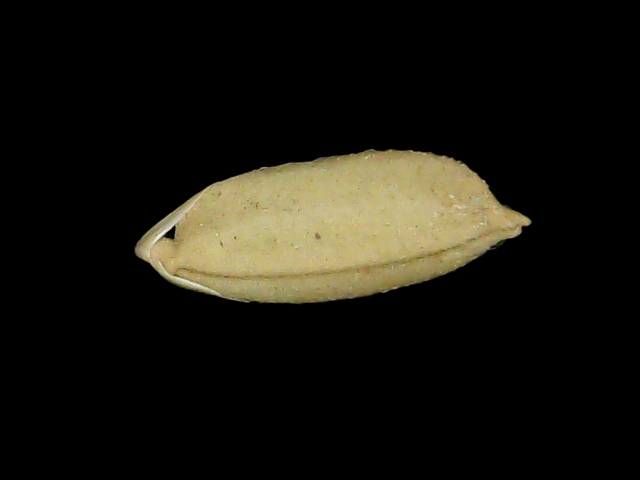
Rice variety: Bd52